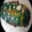
Label: beetle